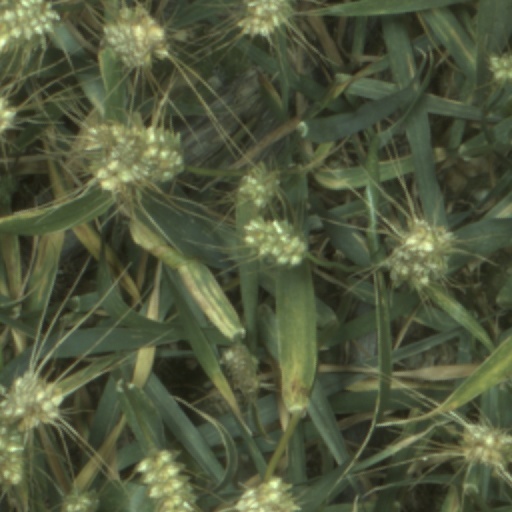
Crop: wheat